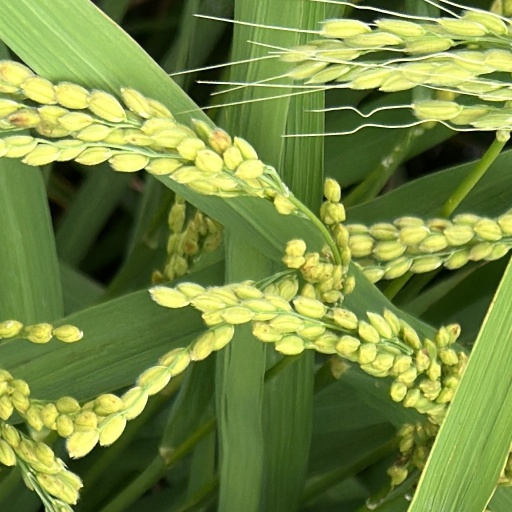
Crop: rice